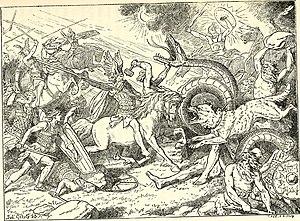
Tomb Raider: Underworld est un jeu vidéo d’action-aventure développé par Crystal Dynamics et édité par Eidos, sorti le 21 novembre 2008. Il est sorti sur PlayStation 2, PlayStation 3, Wii, Windows, Mac OS X, Xbox 360 et Nintendo DS. Il s’agit du huitième épisode de la série Tomb Raider, et du troisième développé par Crystal Dynamics. Seules les versions PS2 et Wii ont été développées par une société tierce du nom de Buzz Monkey Software.